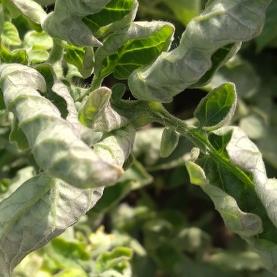
Crop: Tomato
Condition: virosis-d